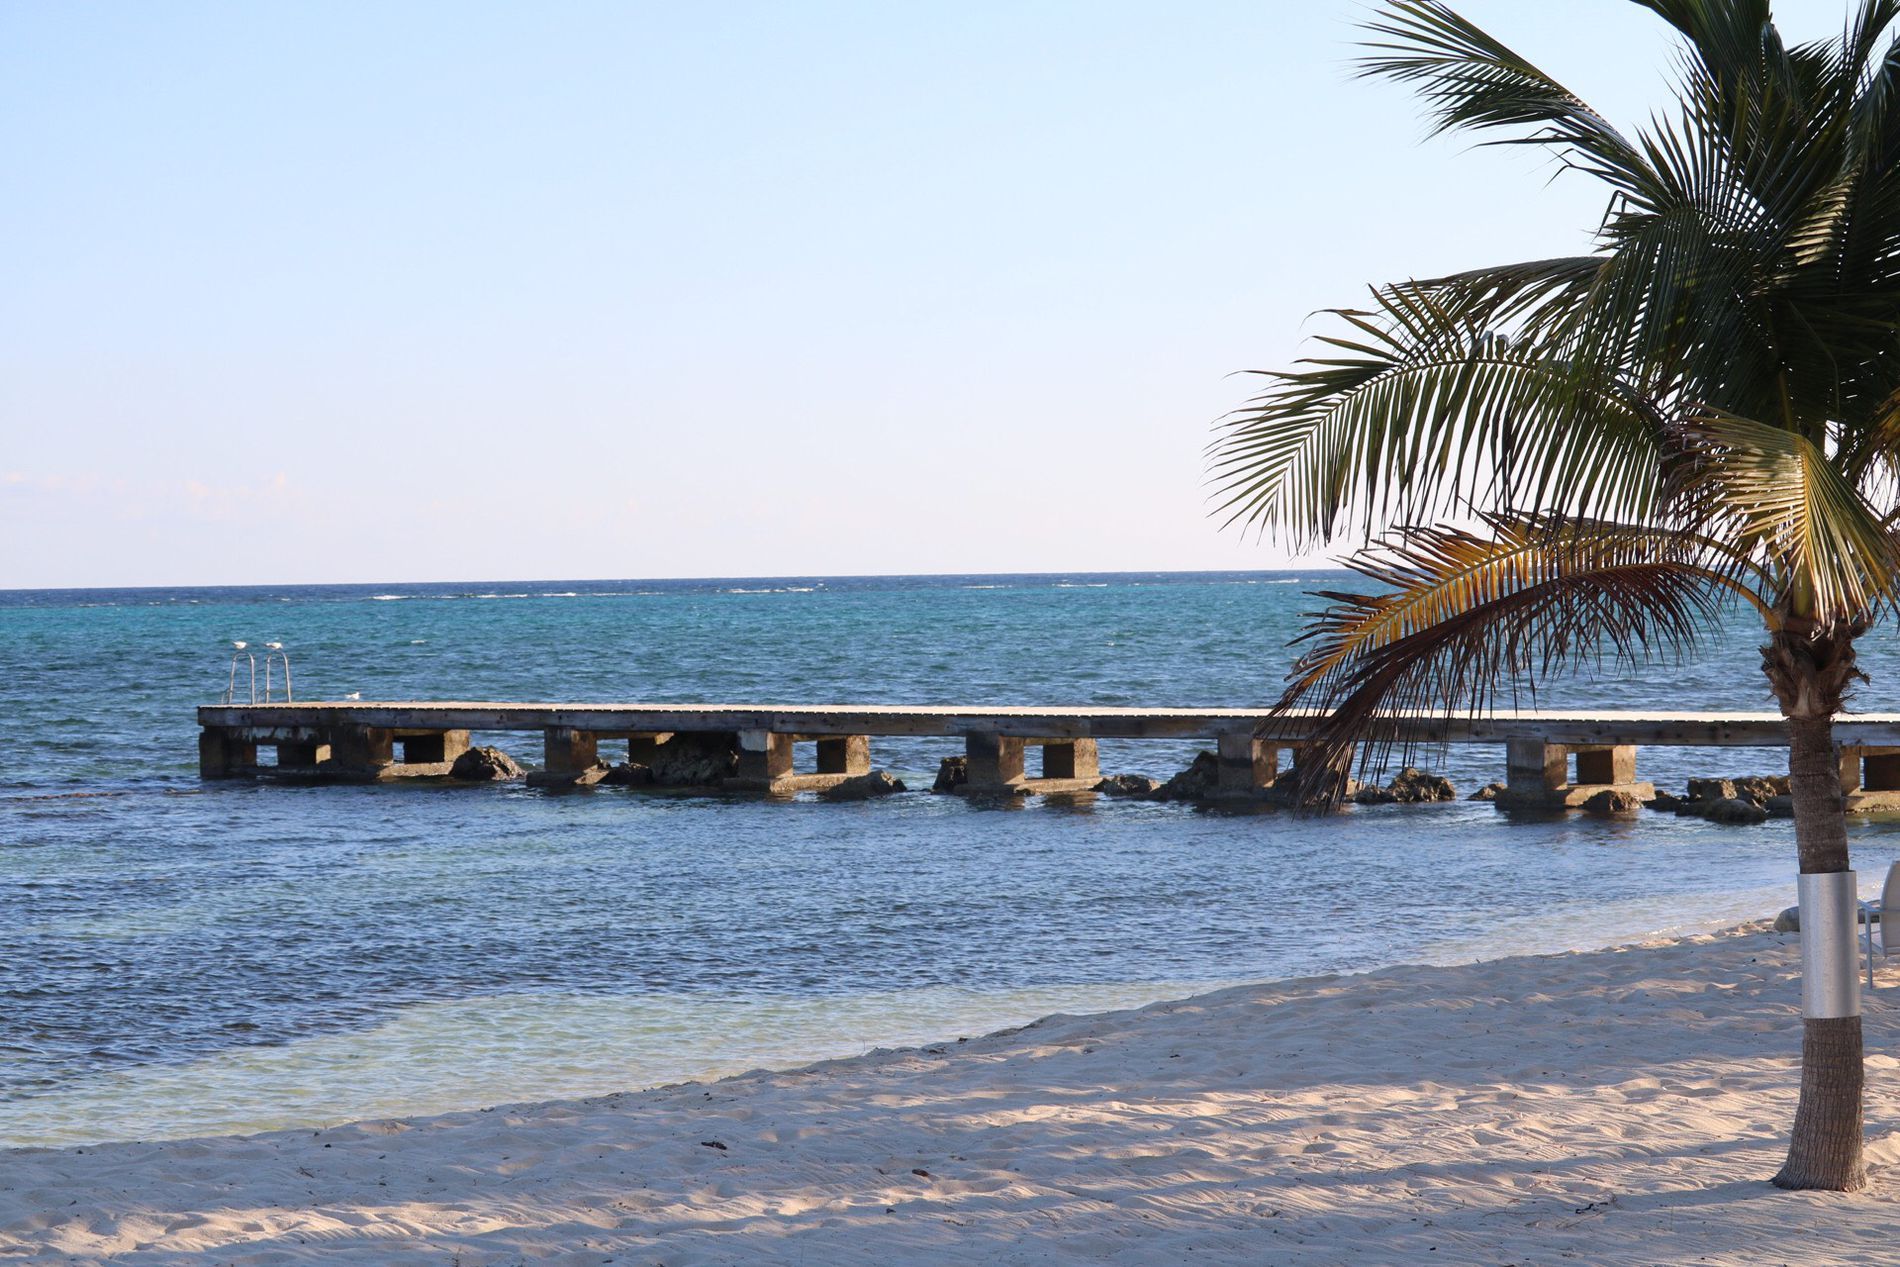
A Palm on the Beach
A calm natural view of the sea between a blue sky and a sandy beach with a pier in the middle. There is a palm tree on the side to complete the natural scene.
Shot at an eye level cheerful scene of the sea enhanced by the clear blue sky and a large palm tree located on the side of the photo on a soft sandy beach.
Labels: Summer, Water, Waterfront, Pier, Port, Palm Tree, Plant, Tree, Nature, Outdoors, Scenery, Beach, Coast, Sea, Shoreline, Sky, Tropical, Horizon, Landscape, Boardwalk, Bridge, Path, Palm